Largest prehistoric animals

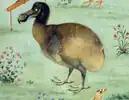
A painting of a live Dodo from the early 1600s.

One of the heaviest flying birds of all time was "Argentavis", a Miocene teratornithid. The immense bird had a wingspan estimated up to and a weight up to . "Argentavis" humerus was only slightly shorter than an entire human arm. Another huge teratorn was "Aiolornis", with a wingspan of around . The Pleistocene "Teratornis merriami" reached and in wingspan, with lower size estimates still exceeding the largest specimens of California condor ("Gymnogyps californianus").